Euxton Hall Chapel

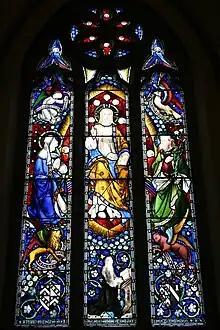
Stained glass window in Euxton Hall Chapel by Hardman & Co.

Of particular interest is the large stained glass window manufactured by Hardman & Co., set in the west wall and dated 14 October 1866. It incorporates the coat of arms of the Anderton family, which is repeated in the encaustic floor tiles of the centre aisle. Herbert Minton, the first manufacturer to produce these tiles in 1830, worked closely with Pugin in their design and manufacture for numerous buildings, notably the Palace of Westminster.